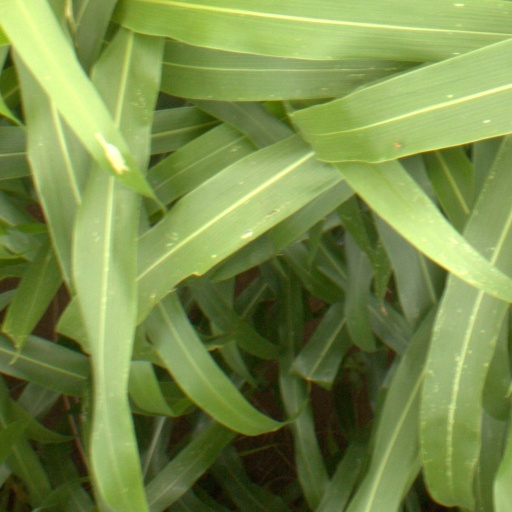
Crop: sorghum